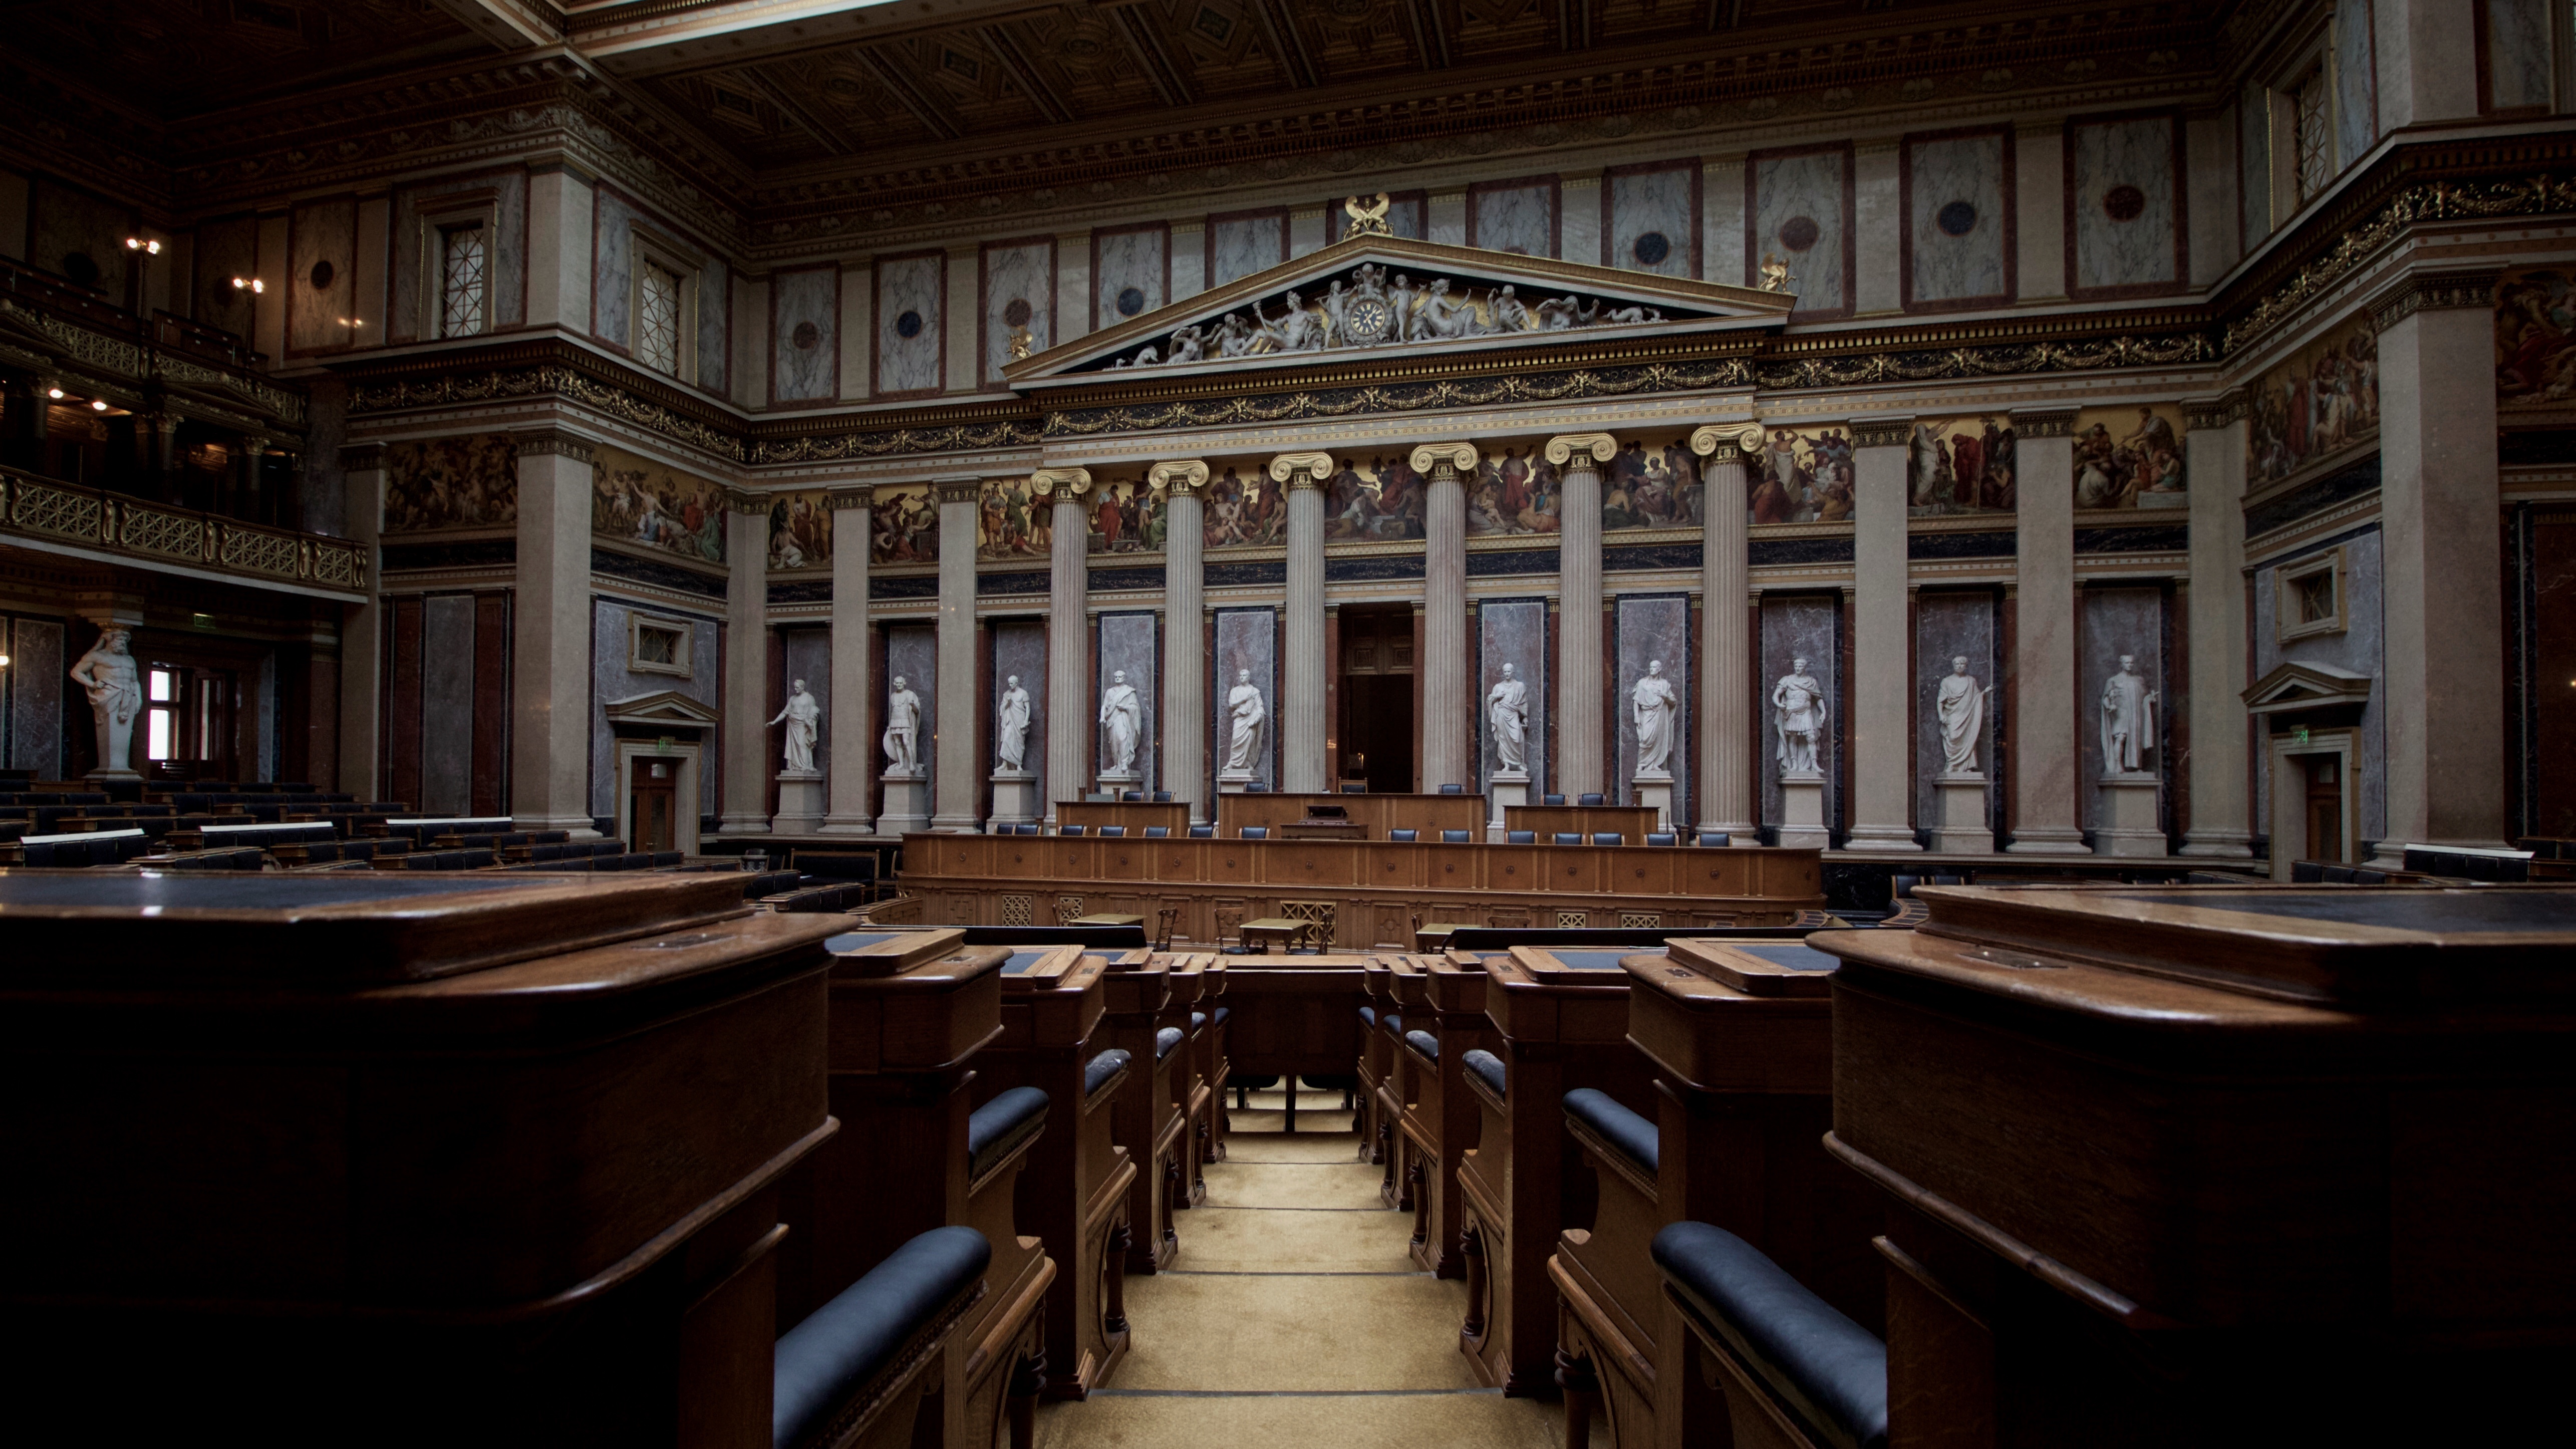
auditorium, building, palace, opera house, interior design, theatre, library, synagogue, estate